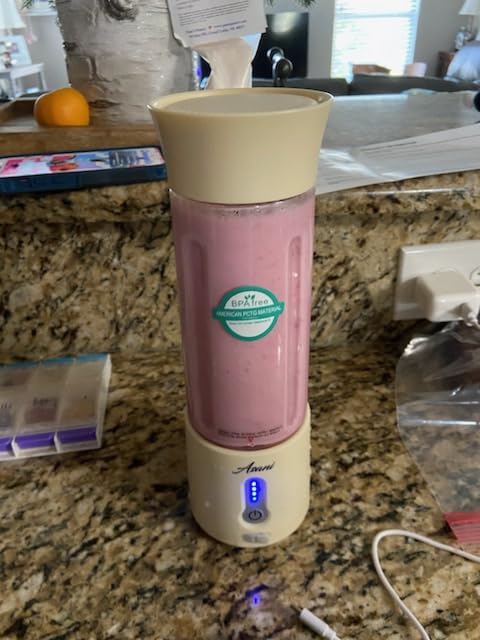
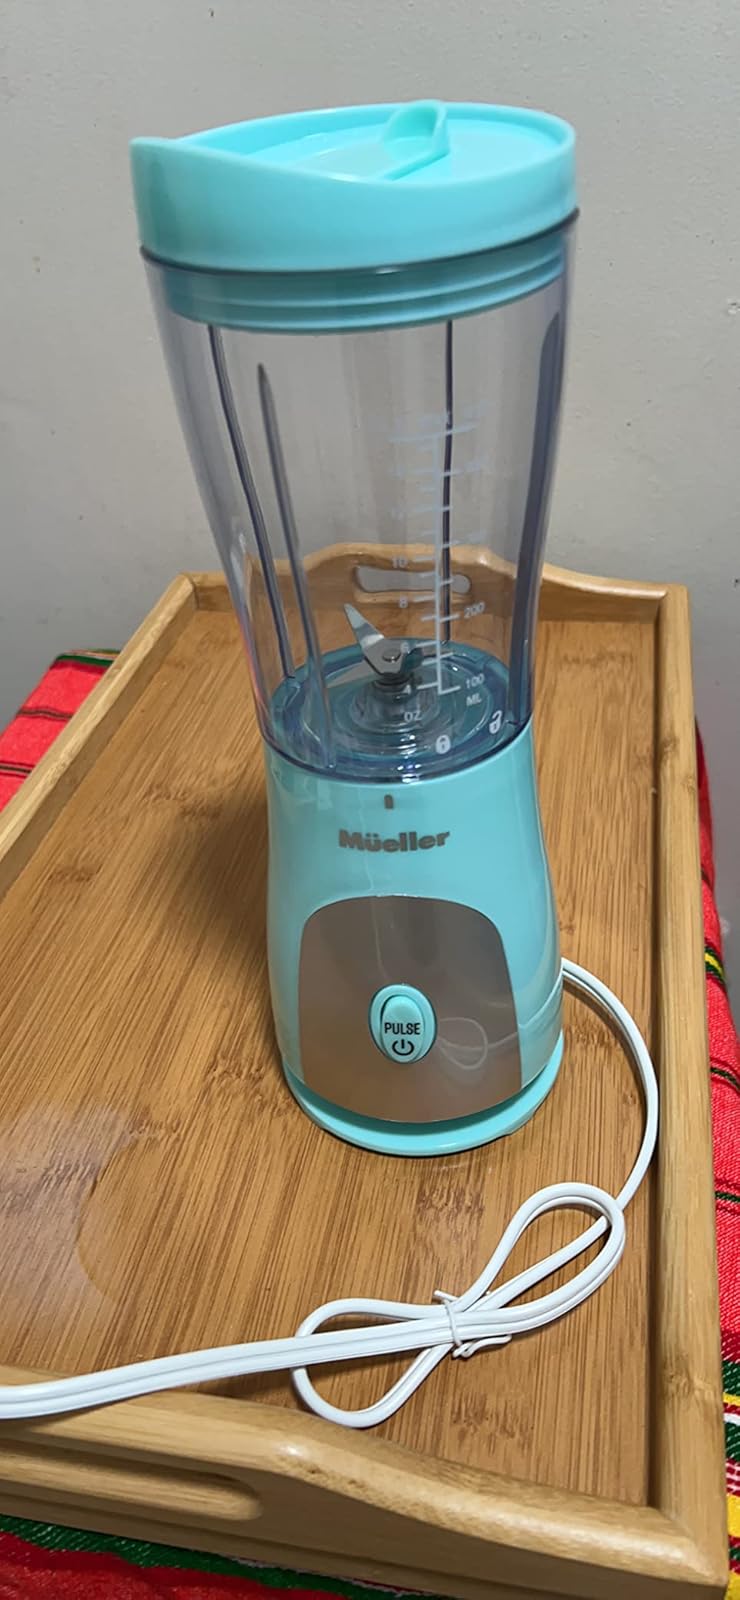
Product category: items_blender
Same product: no